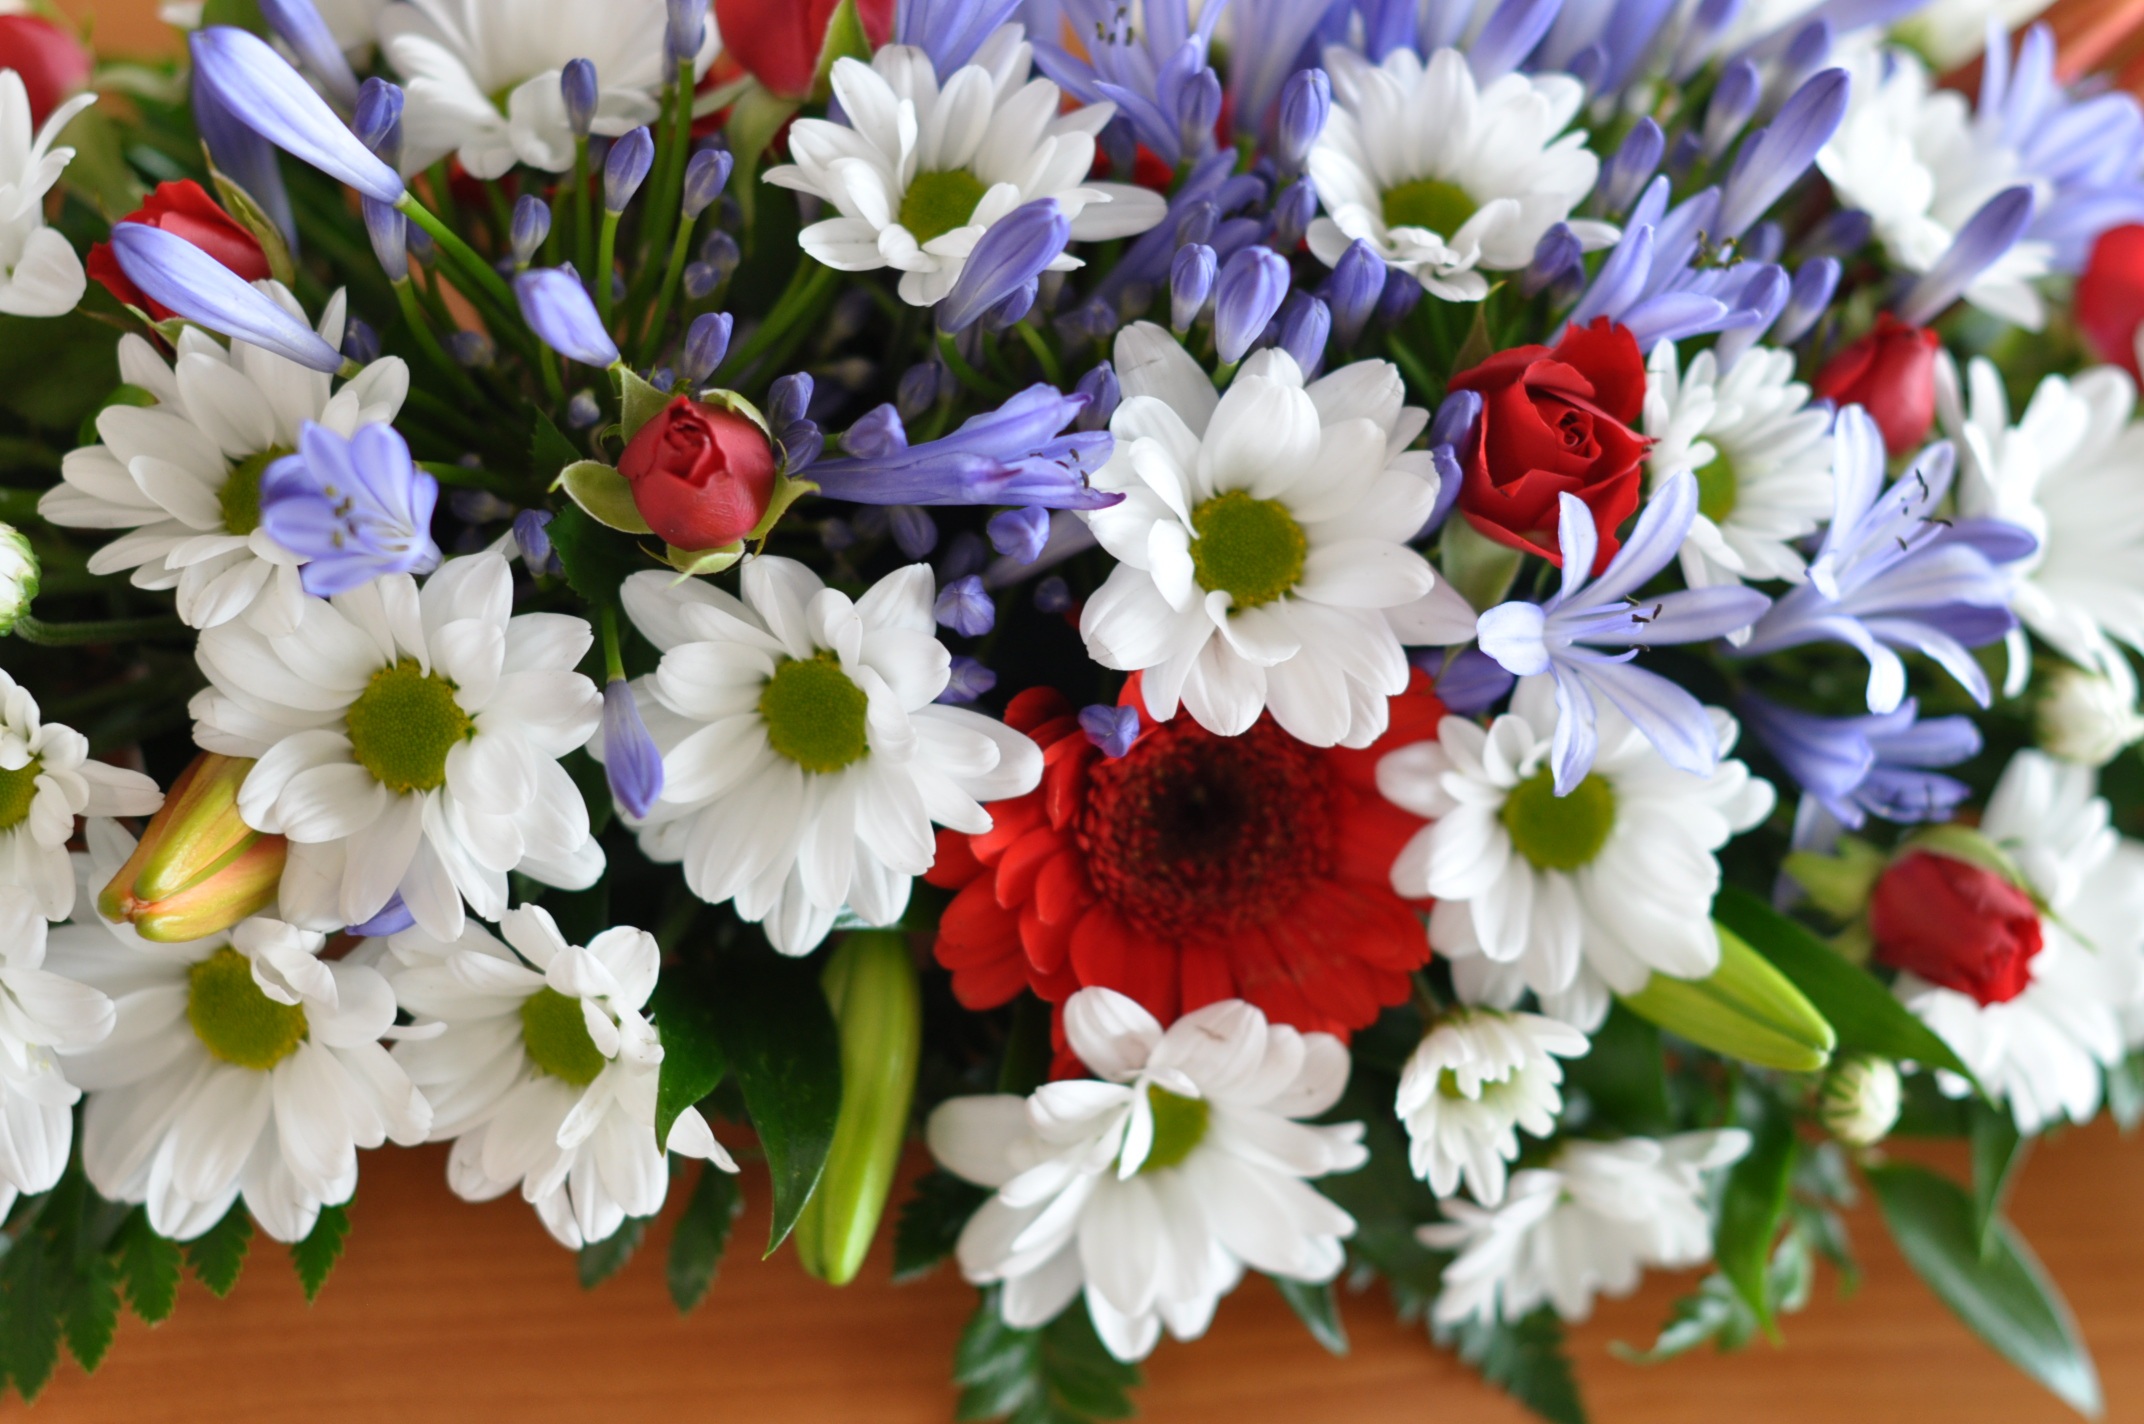
plant, white, flower, petal, bouquet, decoration, red, flora, flowers, floristry, flowering plant, daisy family, flower bouquet, cut flowers, floral design, land plant, chrysanths, flower arranging